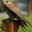
Label: bird